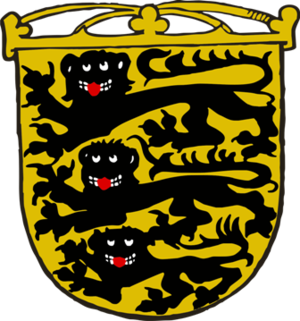
La maison Chichman est la dynastie qui régna sur la Bulgaria de 1331 à 1419.
Le Second Empire bulgare était une monarchie médiévale des Balkans s’étendant non seulement sur l’actuelle Bulgarie mais aussi sur l'Albanie, le sud de la Roumanie et de la Moldavie, le sud-ouest de l'Ukraine, la Macédoine du Nord, la Grèce septentrionale et la Serbie orientale.
Voici la liste des conjoints des souverains des différentes entités qui ont constitué la Serbie au cours des siècles :